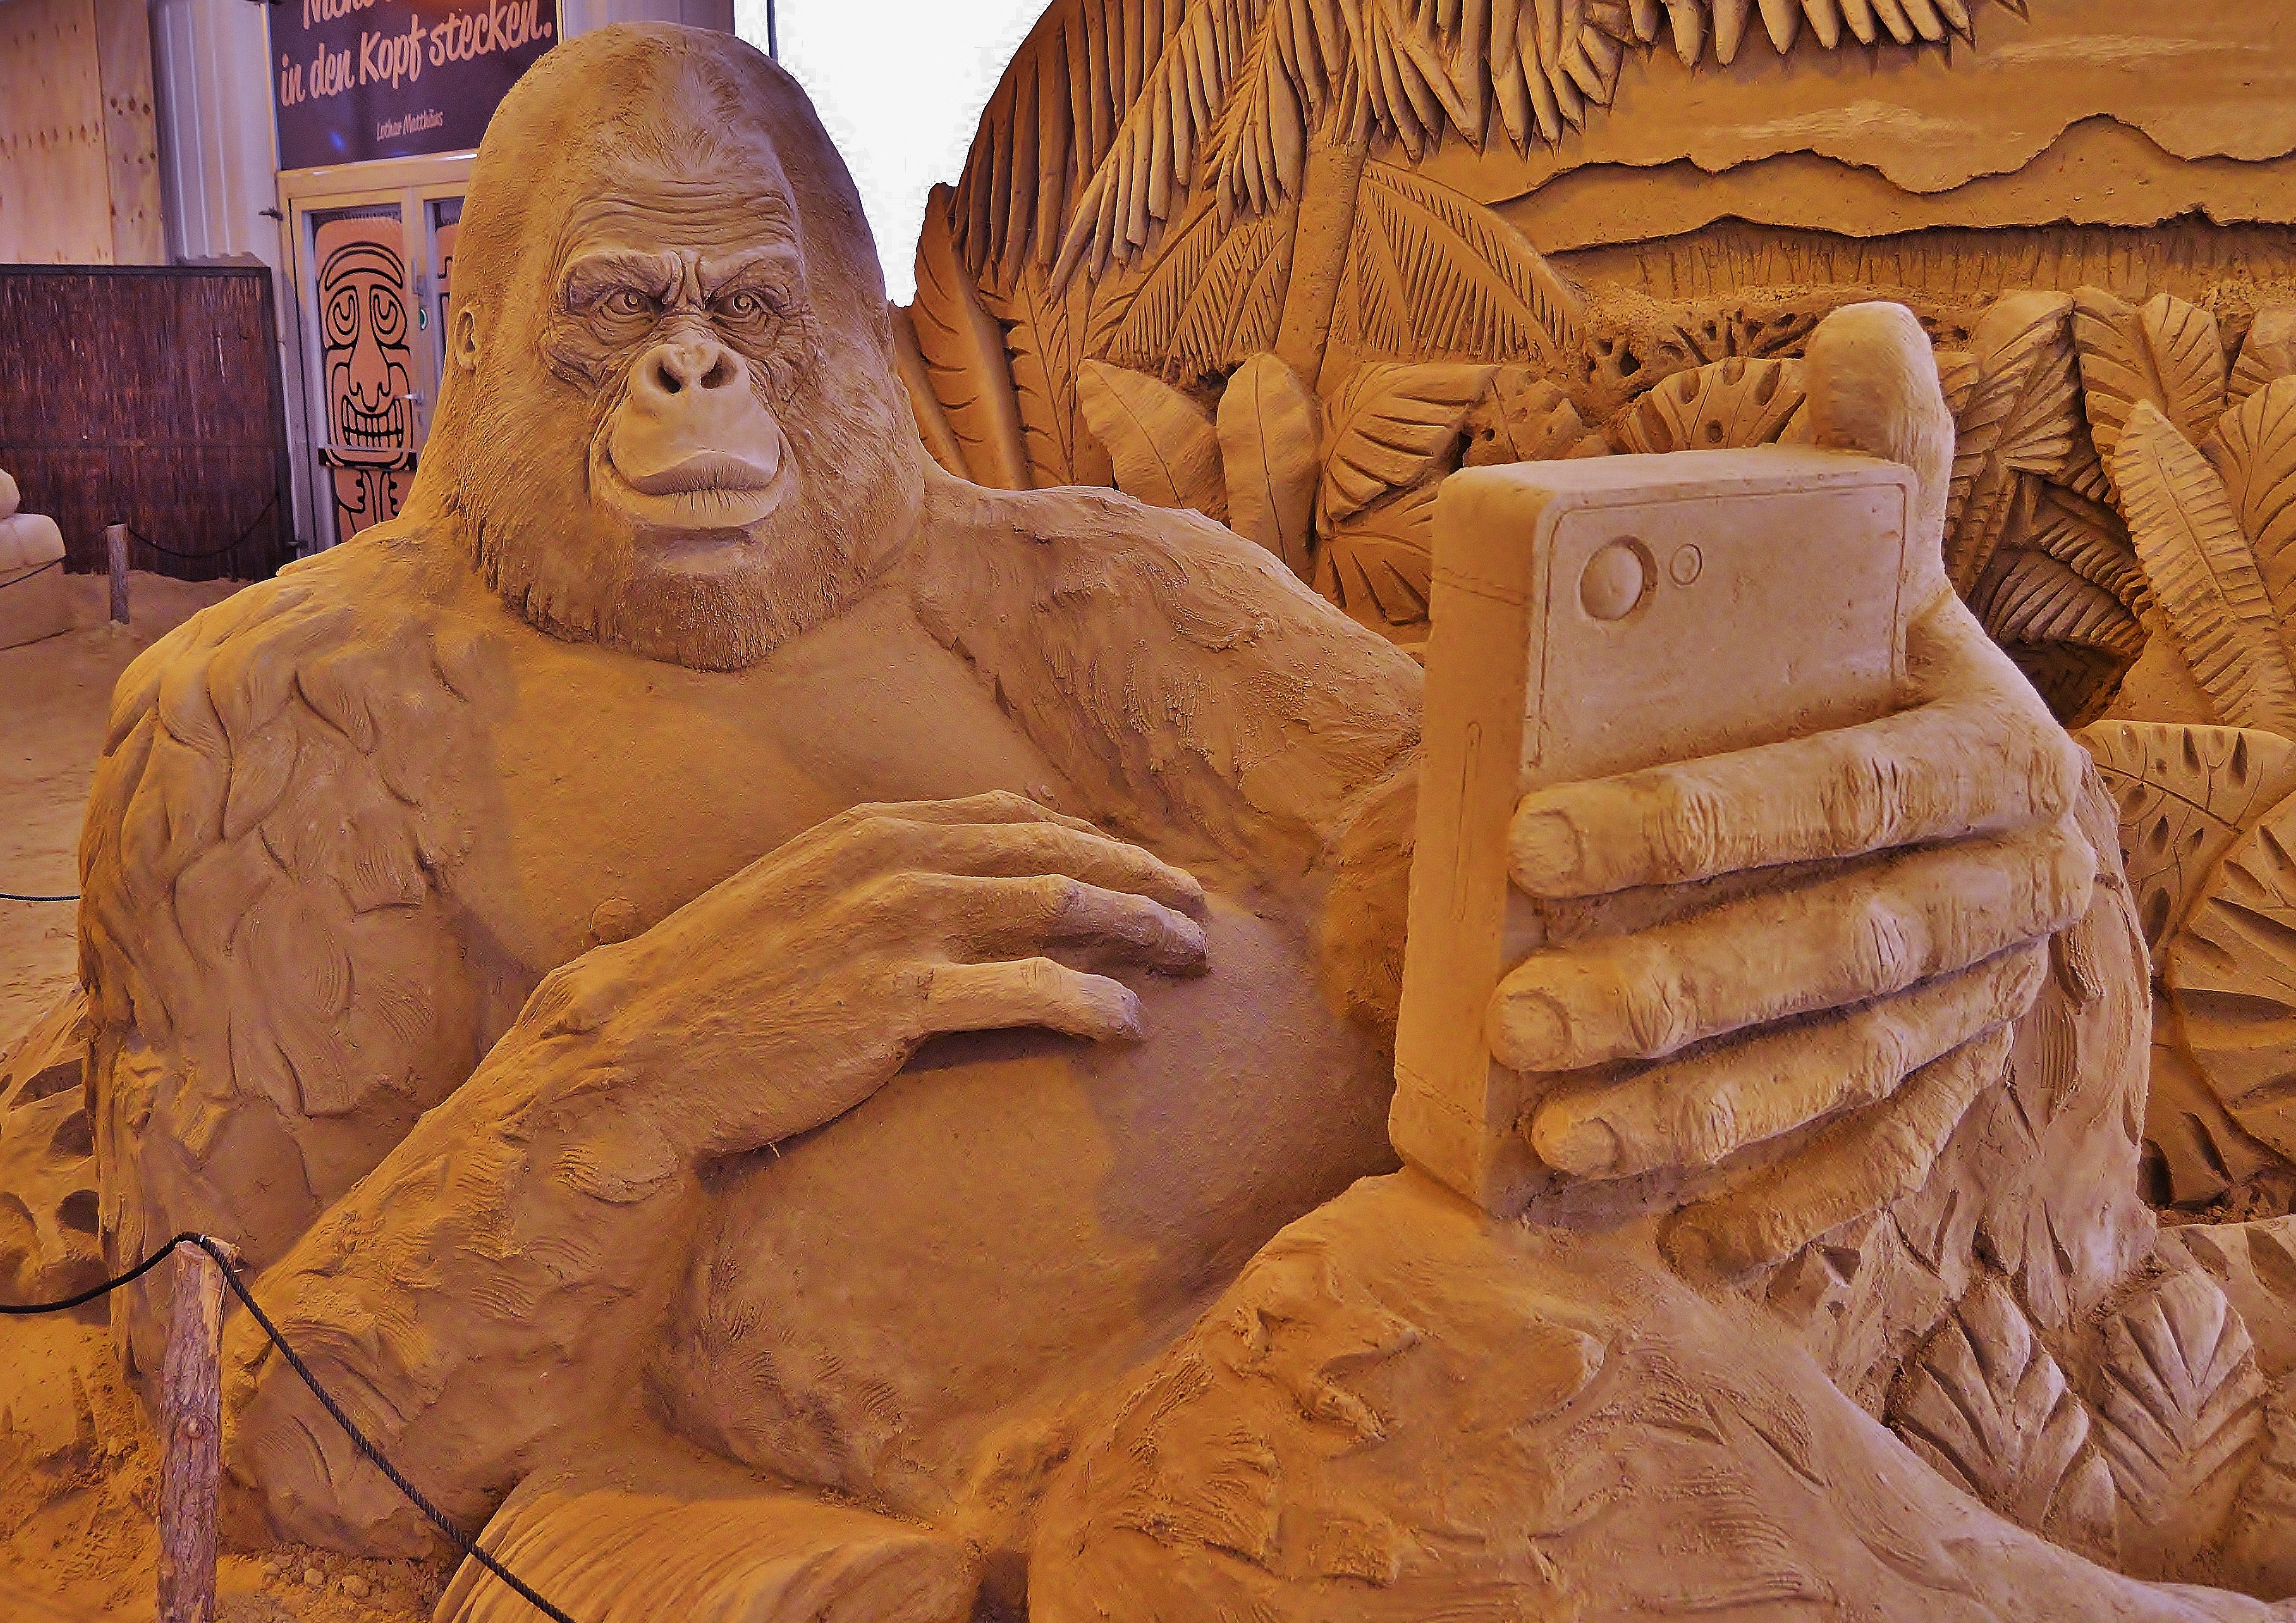
sand, rock, wood, monument, statue, mobile phone, gorilla, sculpture, art, temple, carving, exhibition, relief, mythology, stone carving, sand sculpture, gautama buddha, ancient history, monkey selfi